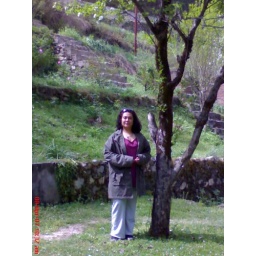
My only posed photo! under the apple tree in the garden of the cottage where we stayed!